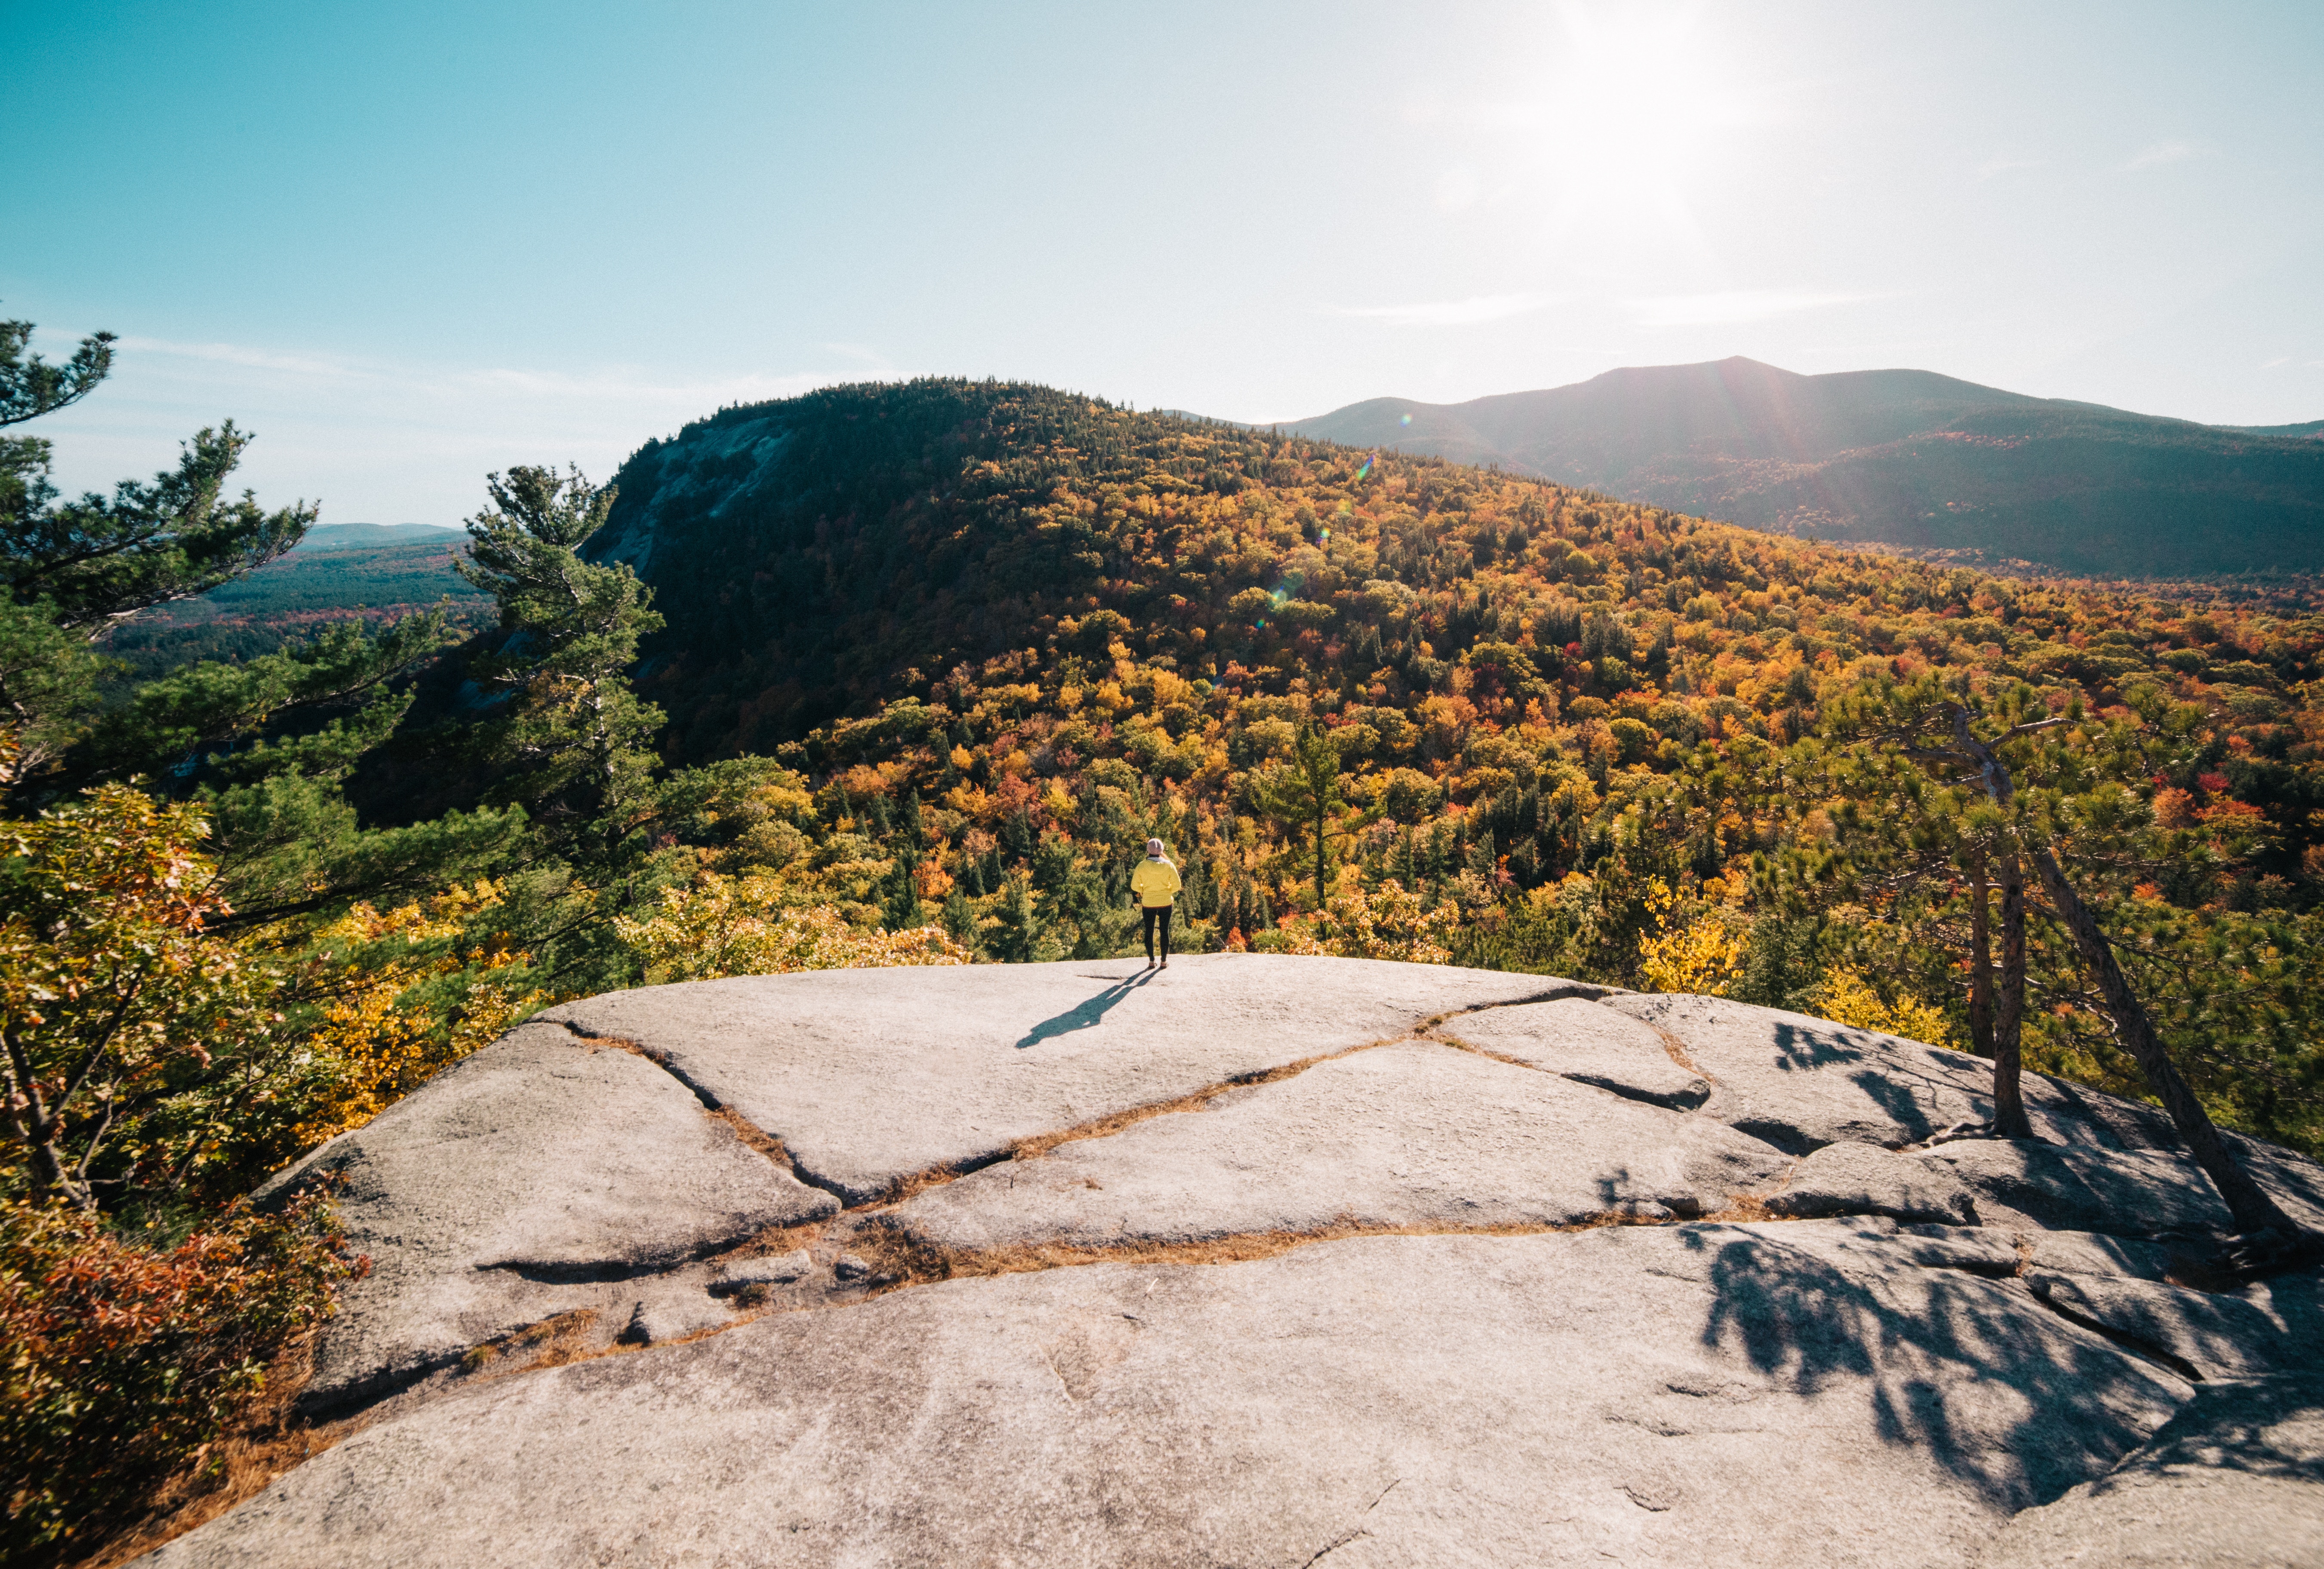
landscape, tree, nature, rock, wilderness, walking, mountain, hiking, trail, hill, adventure, valley, mountain range, cliff, autumn, ridge, geology, plateau, mountainous landforms